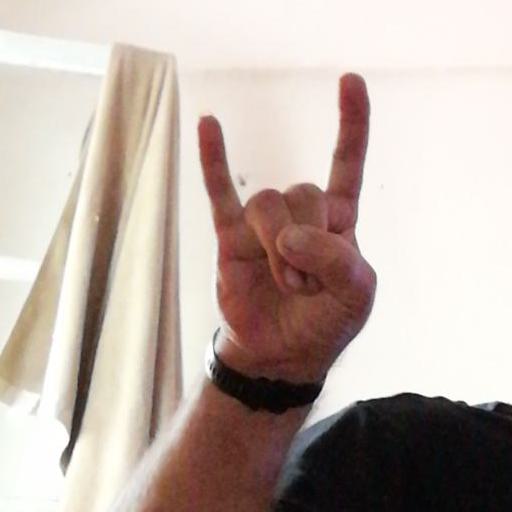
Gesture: rock